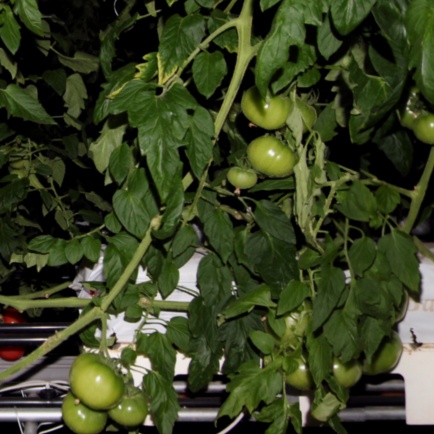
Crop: tomato